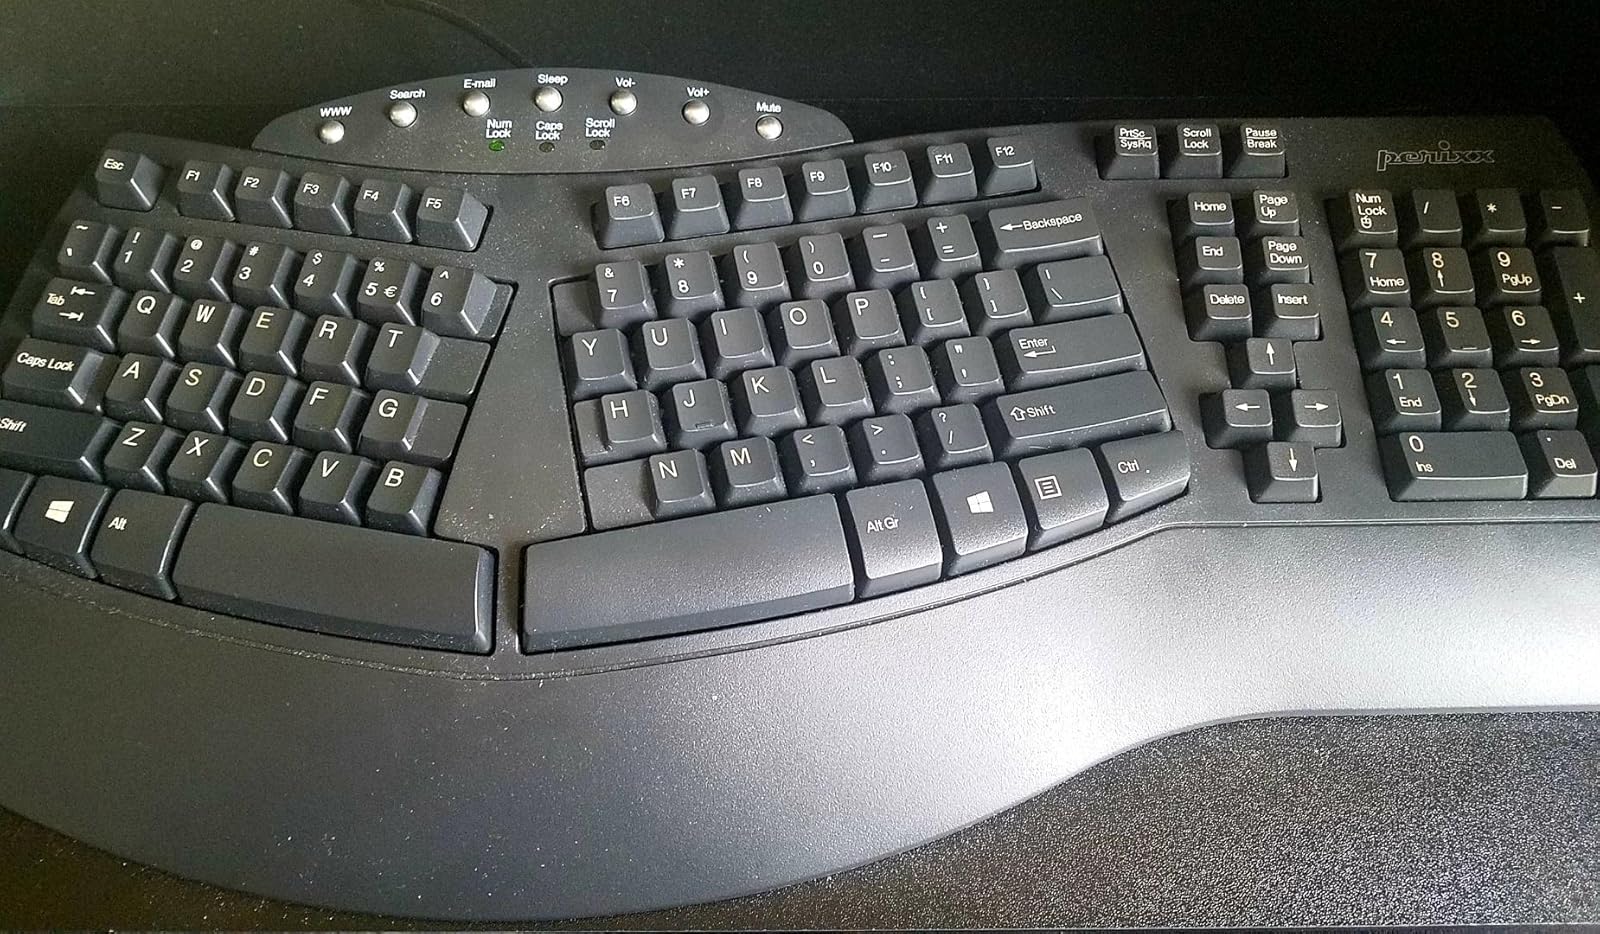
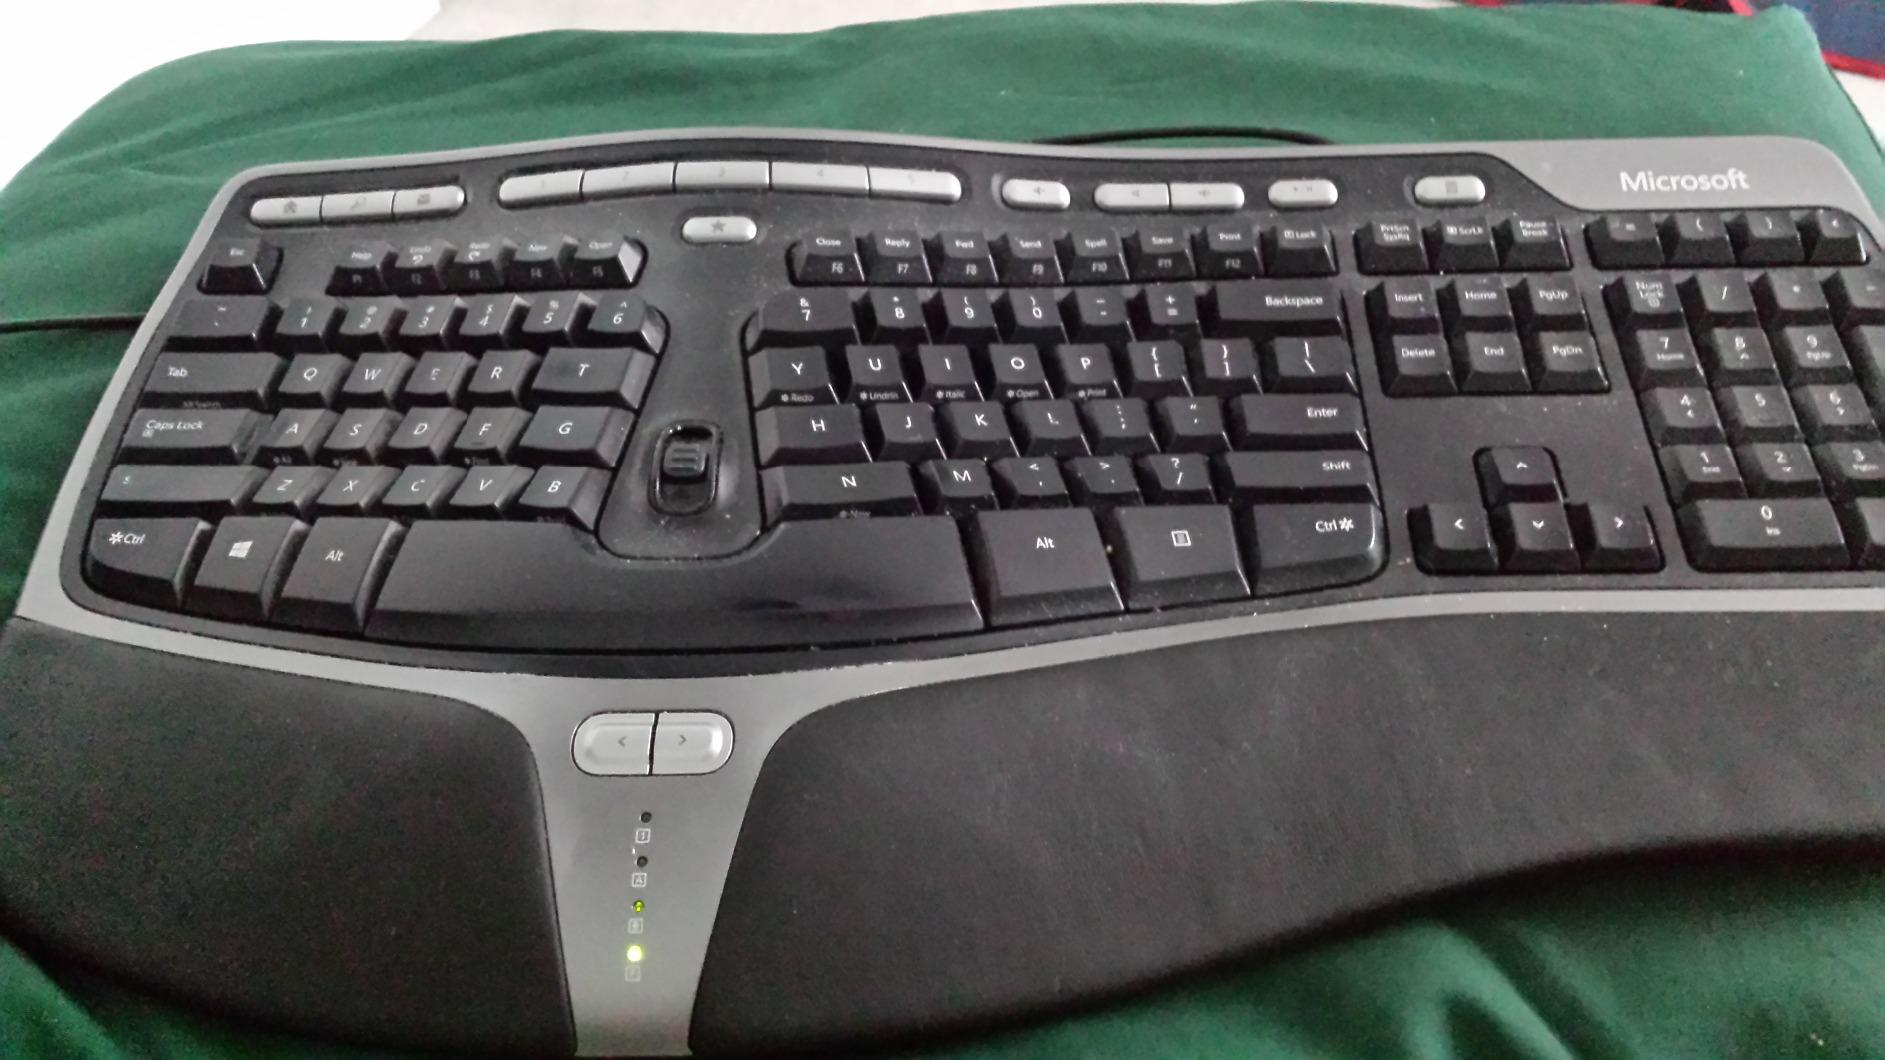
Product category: keyboard
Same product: no